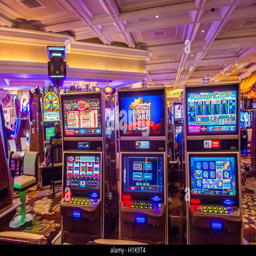
the interior of hotel and casino